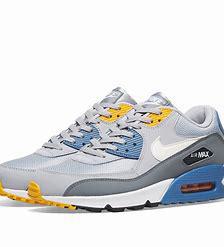
Brand: Nike
Model: Air Max 90 Essential